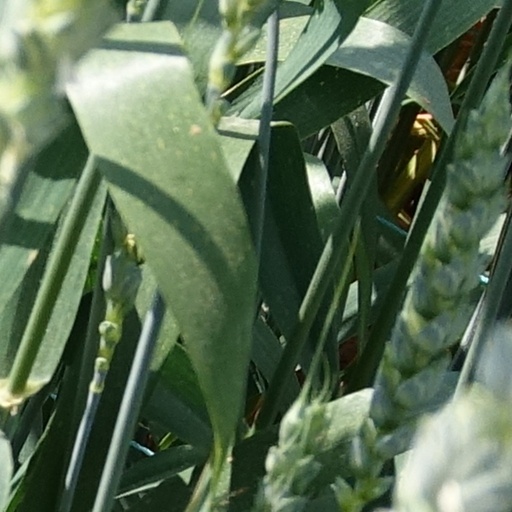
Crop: wheat